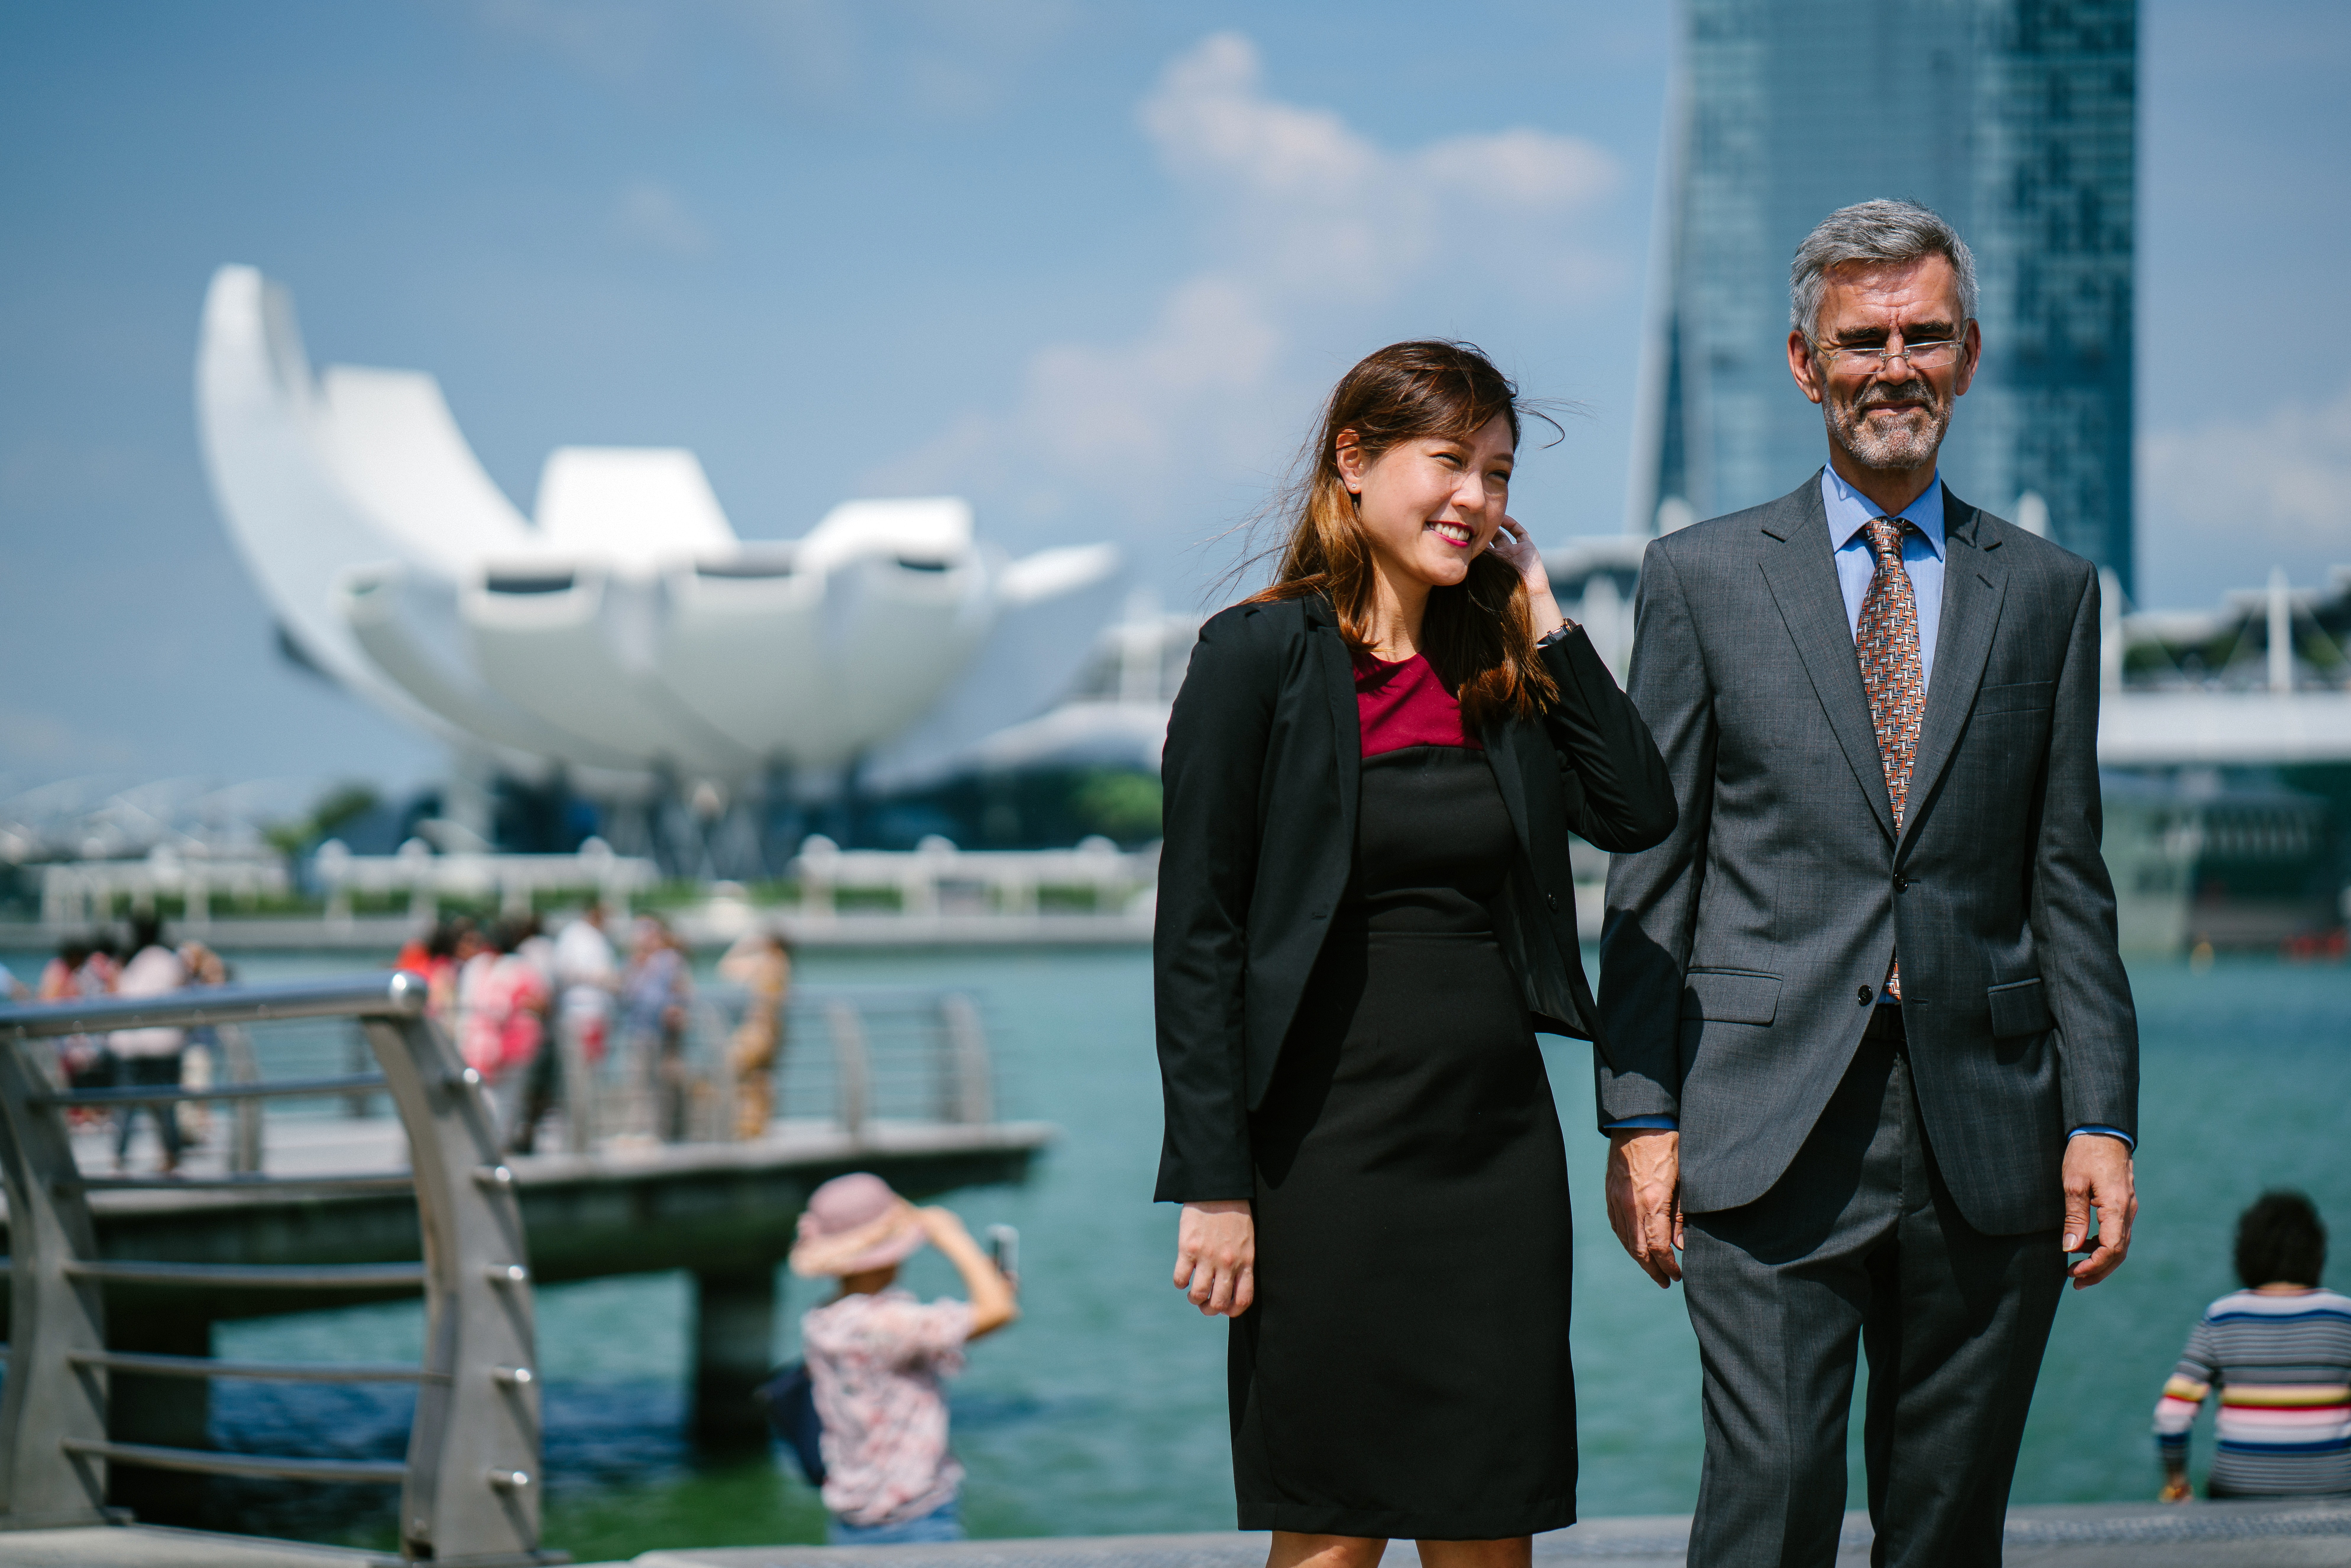
tourism, suit, travel, vacation, event, formal wear, white collar worker, ceremony, businessperson, photography, gesture, wedding, tuxedo, city, leisure